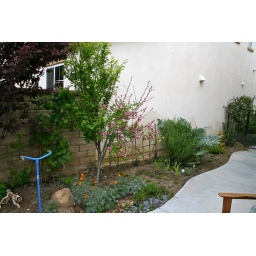
4 in 1 fruit tree and garden